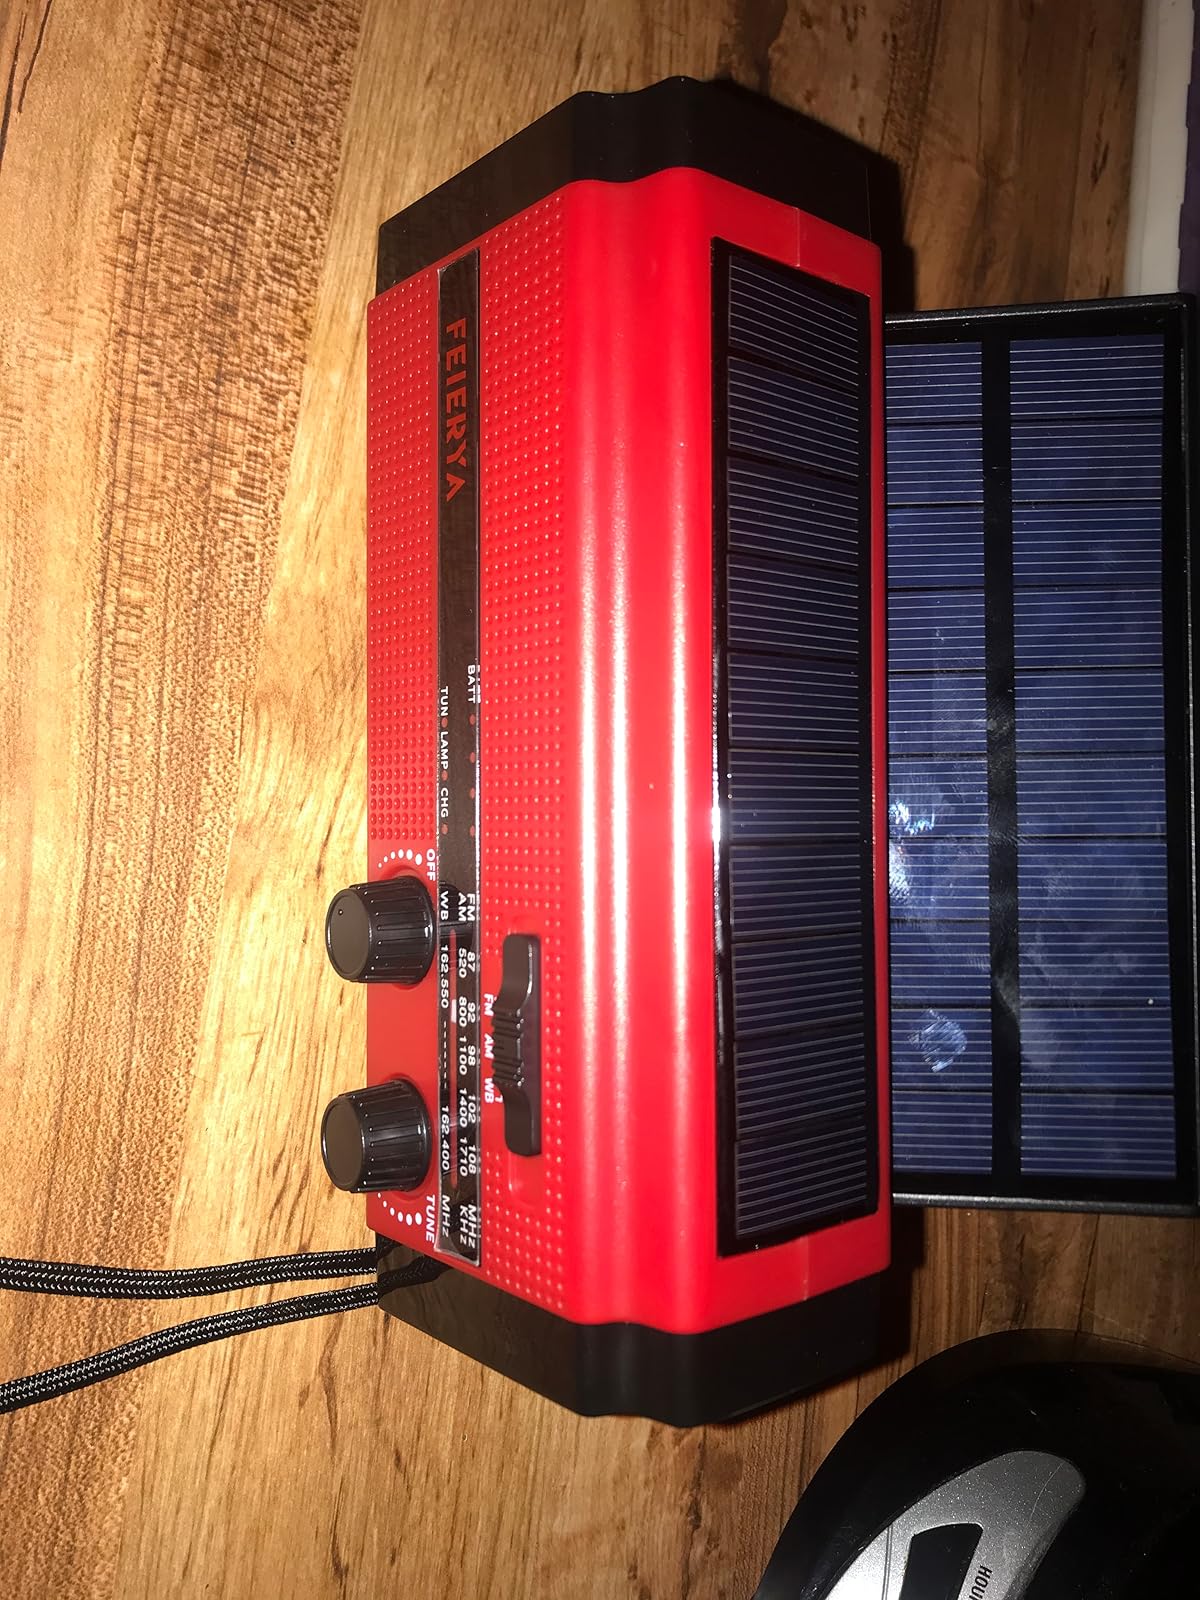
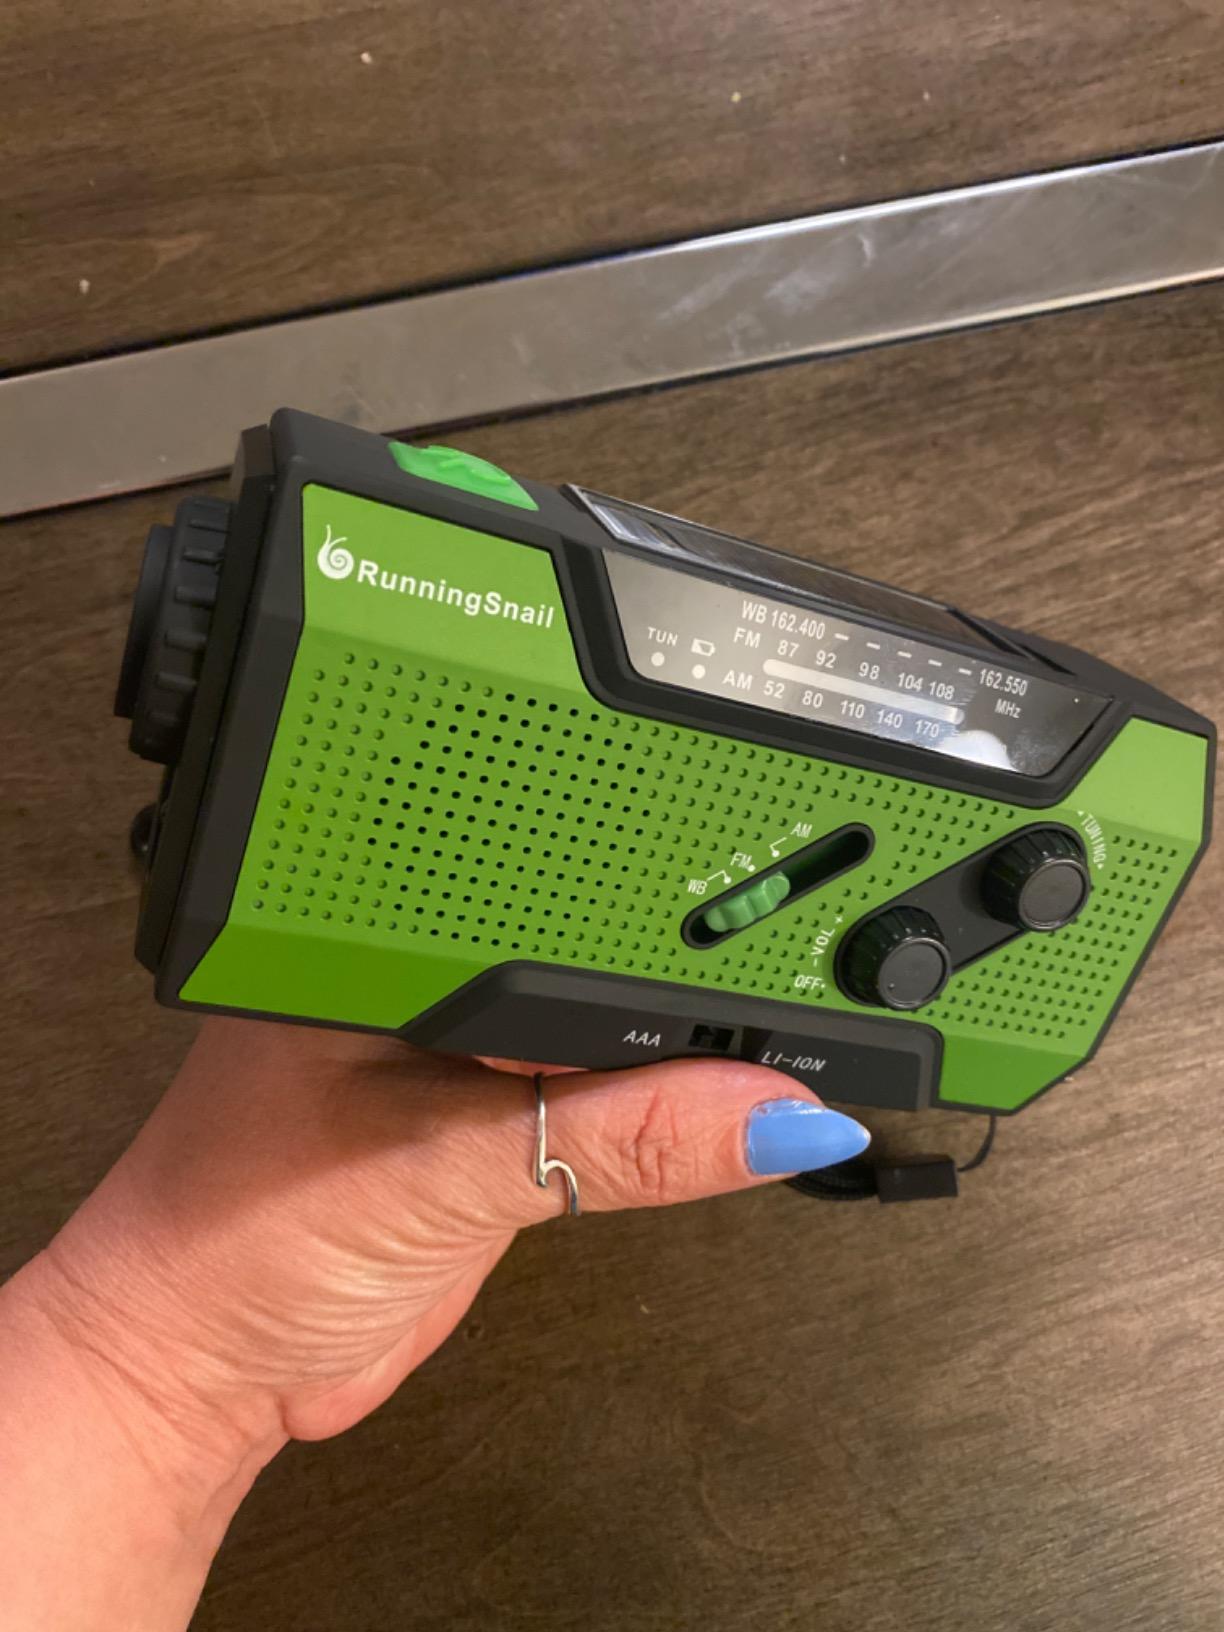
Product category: radio
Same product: no